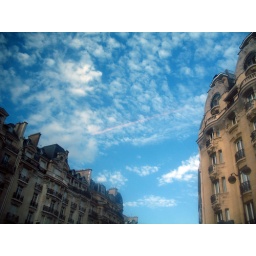
A red line in the sky